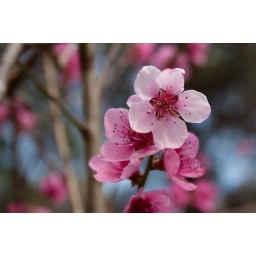
A tree grows in the forest